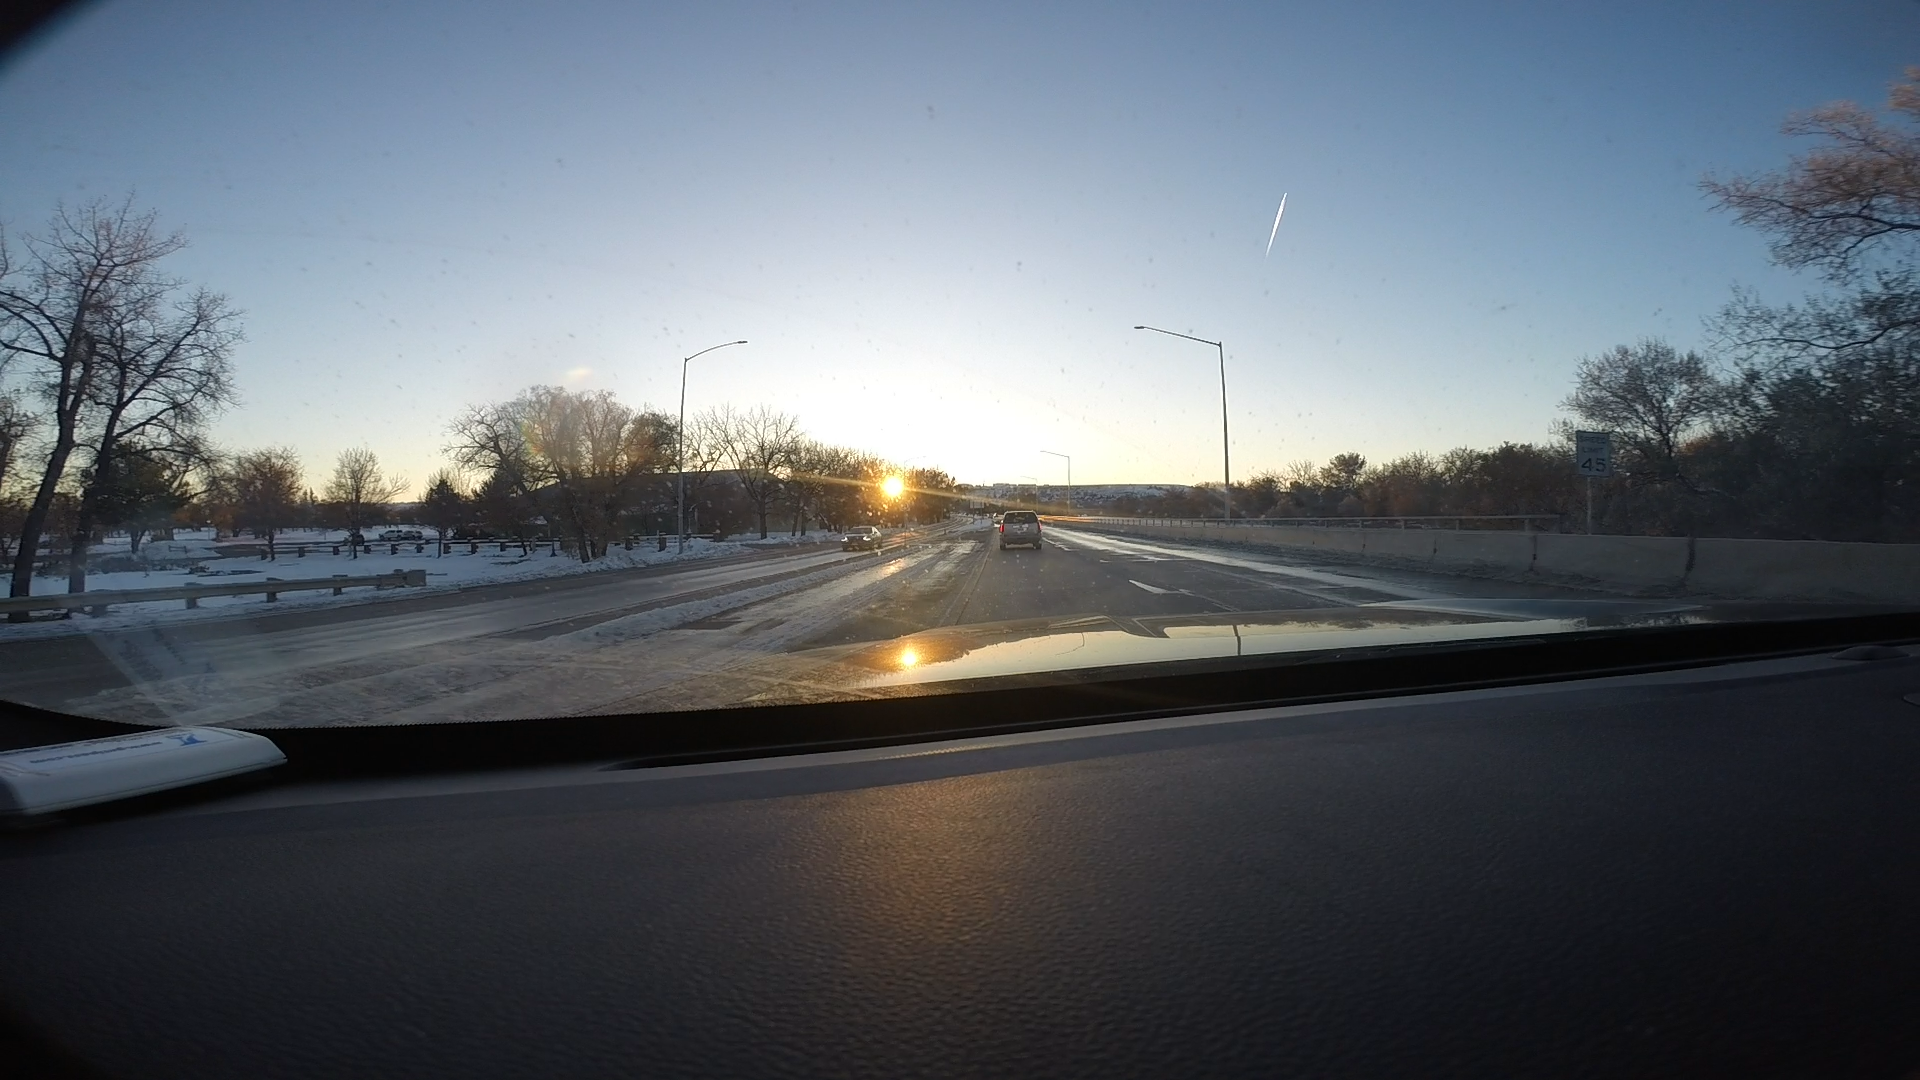
Speed limit sign label: mph45